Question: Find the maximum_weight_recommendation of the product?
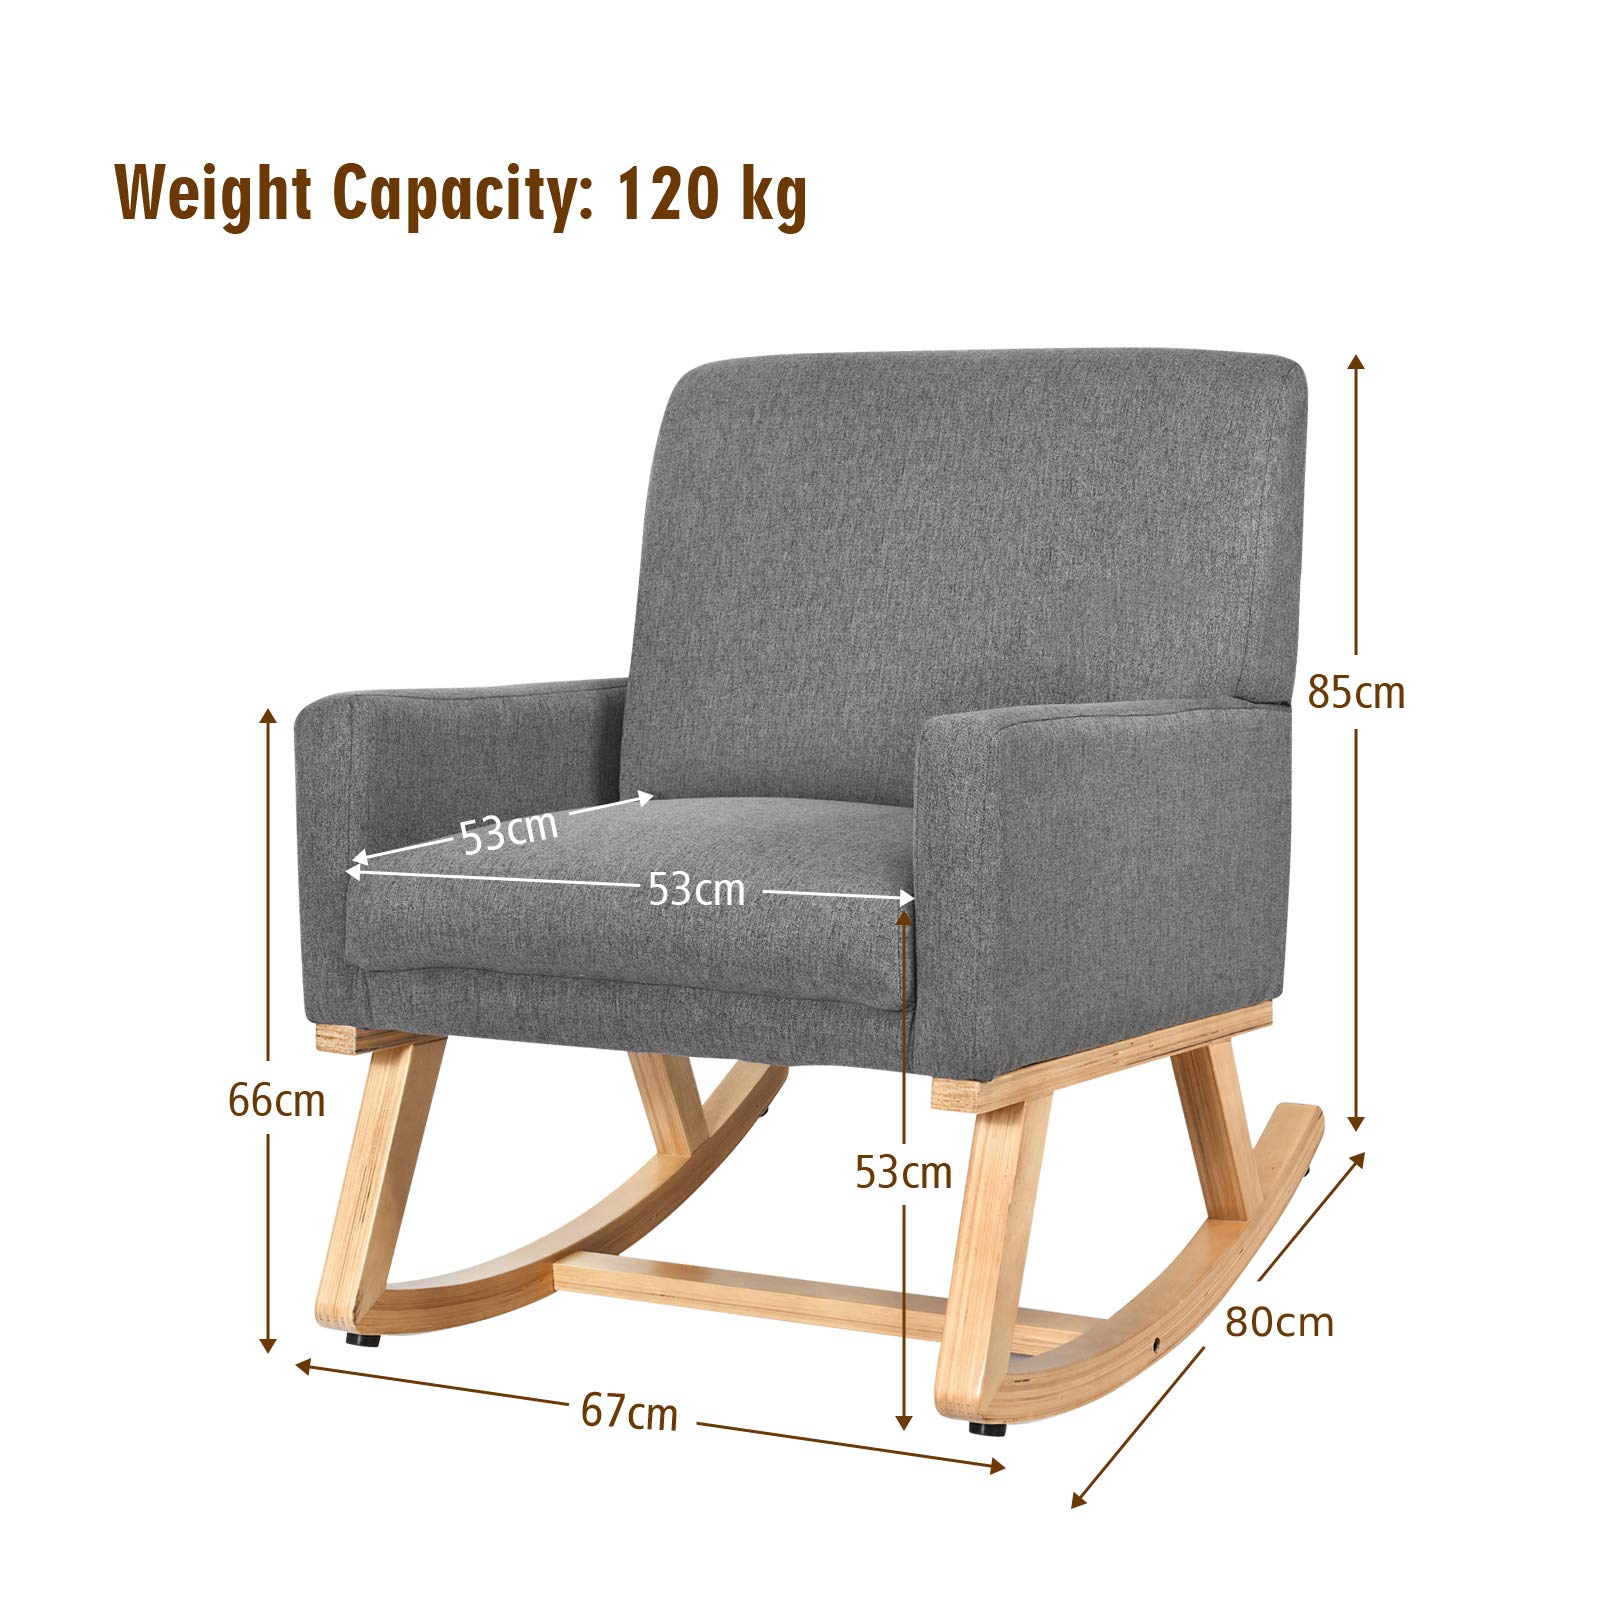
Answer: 120 kilogram